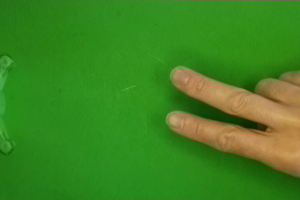
Label: scissors